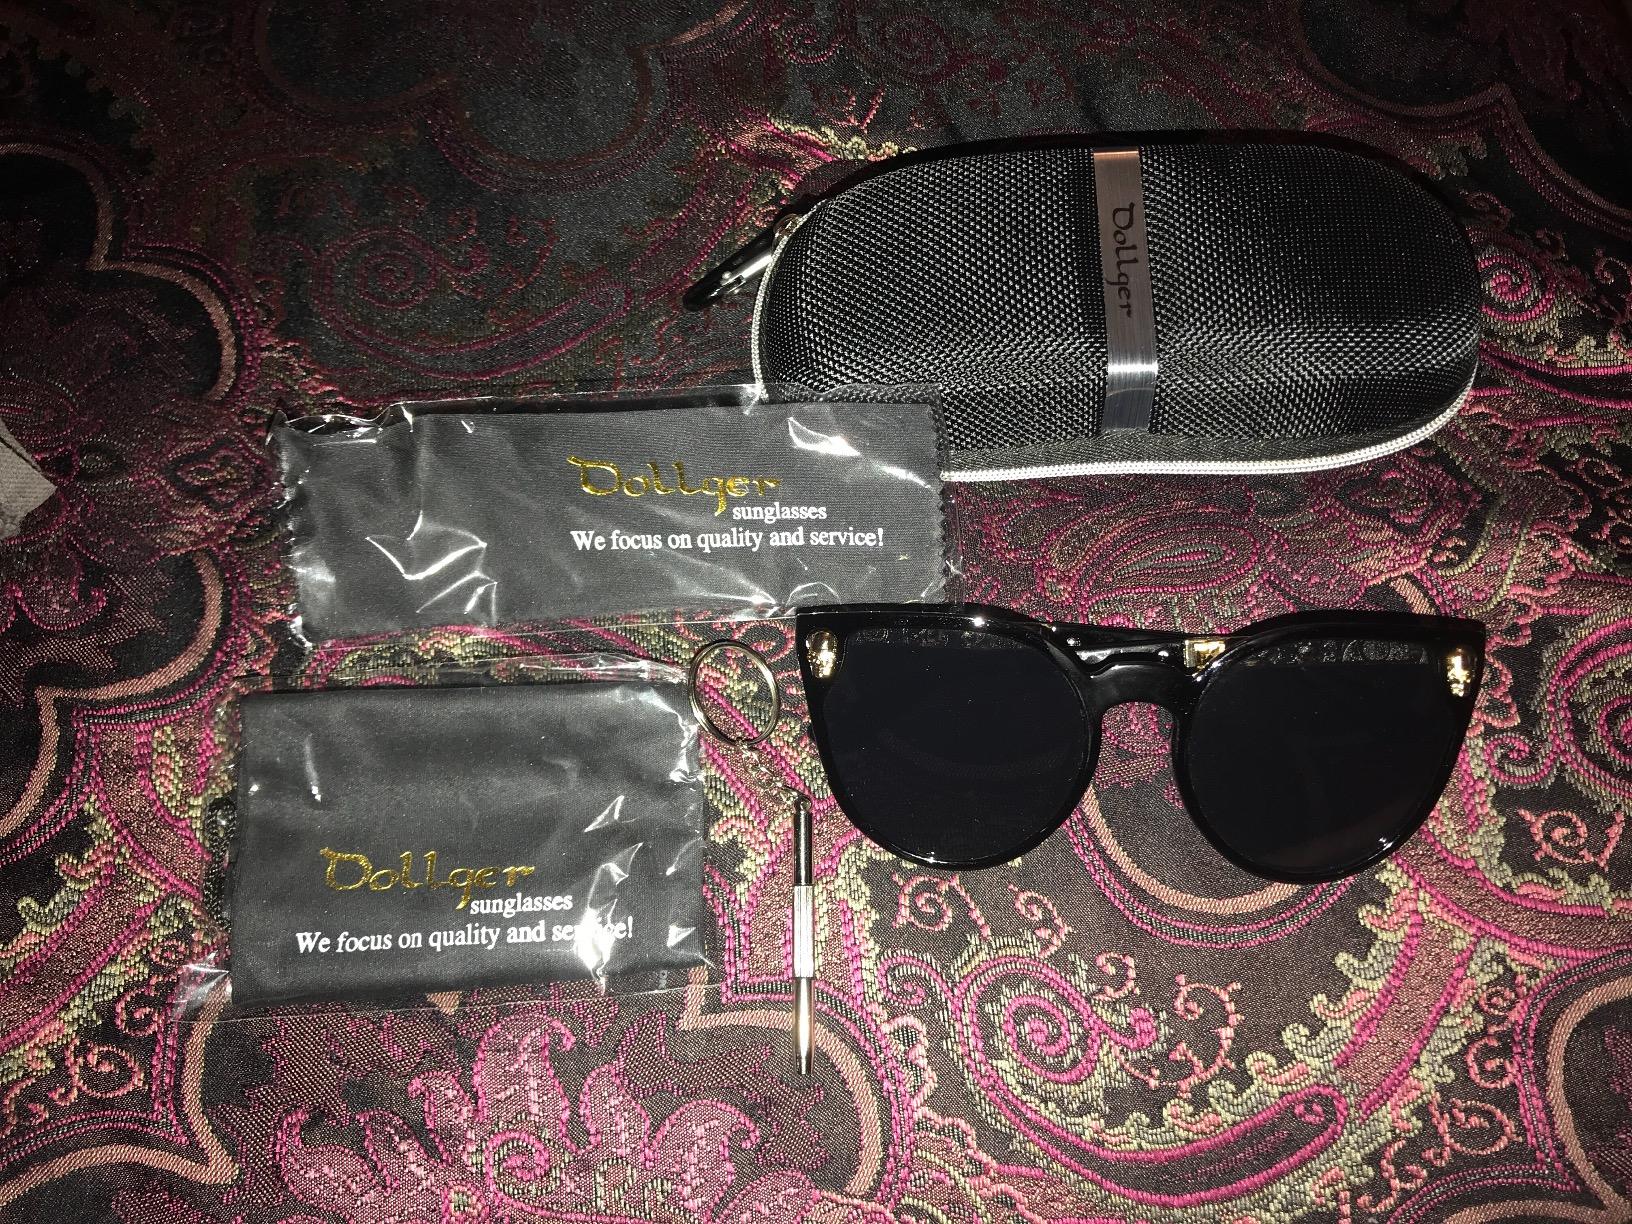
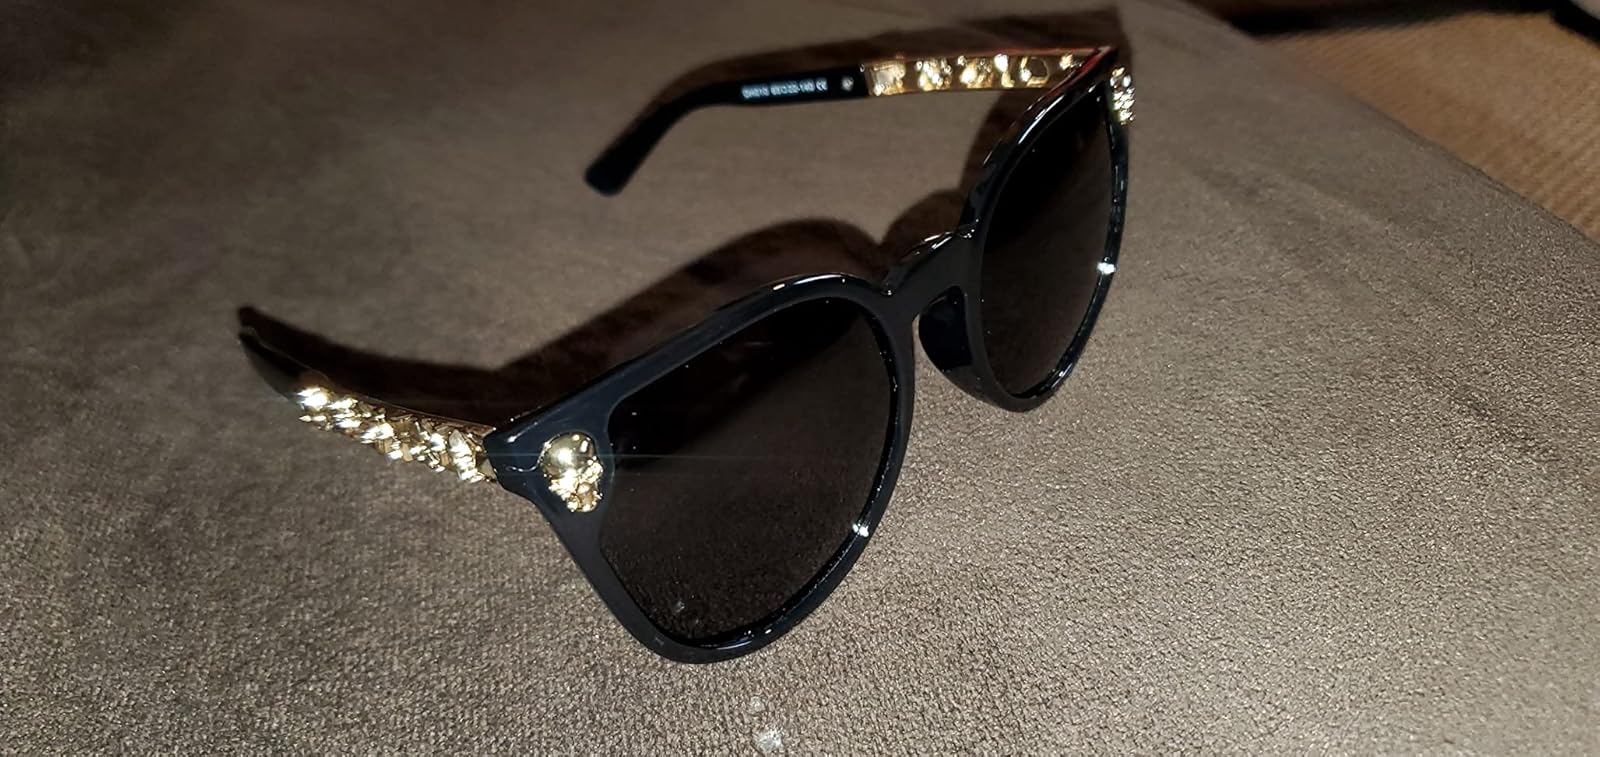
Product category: accessories_sunglasses
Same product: yes